Juanita Nielsen

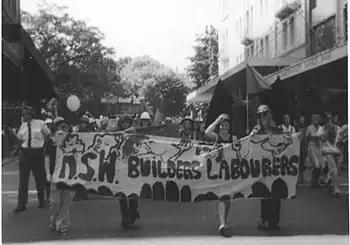
The Builders Labourers Federation marching on International Women's Day in Sydney, 1975.

In 1975, the NSW and Federal governments reached an agreement with Theeman for the development of the nearby dockland suburb of Woolloomooloo.